Hillary Clinton 2008 presidential primary campaign

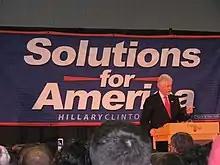
Bill Clinton campaigning for Hillary Clinton at Virginia Tech. February 9, 2008.

After South Carolina, the Clinton campaign sought to find a "gentler" role for Bill Clinton, whose actions during the South Carolina campaign and earlier was suspected of having polarized the Democratic electorate and harming Hillary Clinton's standing among women, in addition to having contributed to Ted Kennedy's decision to endorse Obama. Congressman Charles Rangel, an outspoken Hillary Clinton supporter, said of Bill Clinton, "He's got to [pull back]. The focus has got to get back on Hillary. For all that he cares about his wife, this has to be her election to win, and it's become too much about his role." By two days after South Carolina, CNN's Candy Crowley reported that there was "a huge wave" of sentiment inside and outside the Clinton campaign that the former President "needs to stop."